Weirdo (comics)

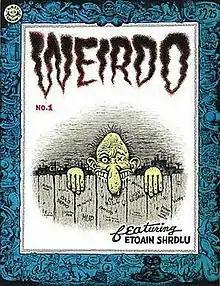
"Weirdo" #1 (March 1981), art by Robert Crumb.

Weirdo was a magazine-sized comics anthology created by Robert Crumb and published by Last Gasp from 1981 to 1993. Featuring cartoonists both new and old, "Weirdo" served as a "low art" counterpoint to its contemporary highbrow "Raw", co-edited by Art Spiegelman.